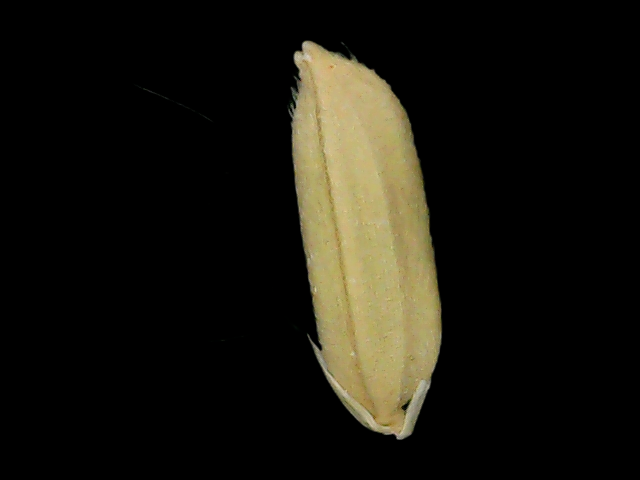
Rice variety: Br23